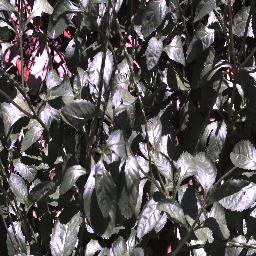
Label: snake_weed